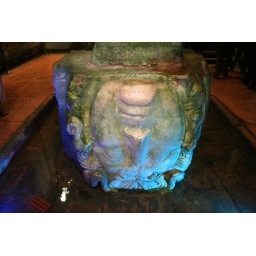
'Medusa' head at base of column in Byzantine Cistern, Istanbul